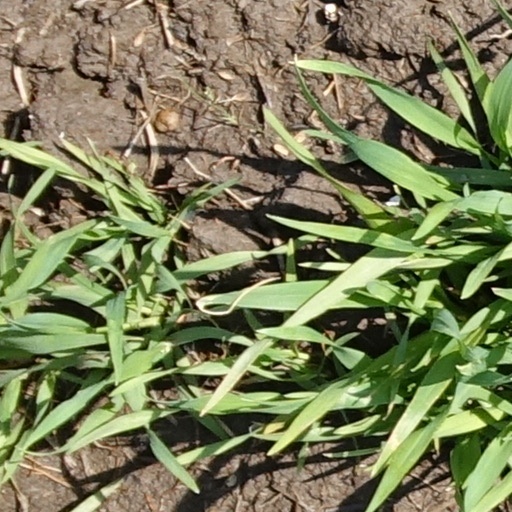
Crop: wheat